Mark Mangino

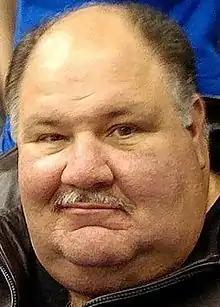
Mangino in 2007

Mark Thomas Mangino (born August 26, 1956) is a former American college football coach. He served as the head football coach at the University of Kansas from 2002 to 2009. In 2007, Mangino received several national coach of the year honors after leading the Jayhawks to their only 12-win season in school history and an Orange Bowl victory. However, he resigned as coach at Kansas two seasons later following allegations of mistreatment of players. While at Kansas, Mangino coached in four bowl games with a 3–1 record, the lone loss coming in the 2003 Tangerine Bowl. Additionally, in five of his eight seasons at Kansas, the Jayhawks were Bowl eligible; they had been bowl eligible only five times in the previous thirty seasons. He held multiple assistant coaching jobs before becoming the head coach at Kansas, the longest being an eight season stint at Kansas State as their running game coordinator.